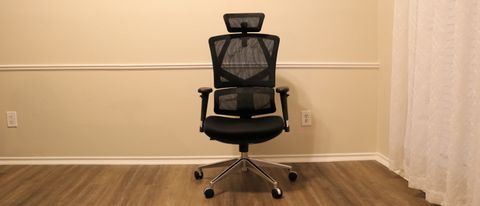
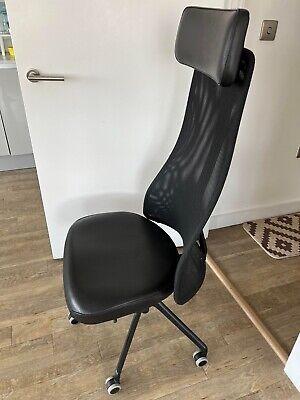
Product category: items_chair
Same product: no